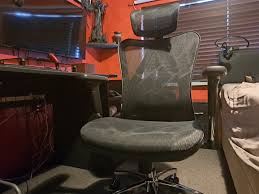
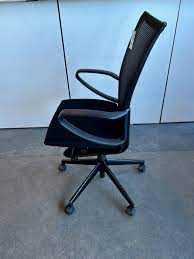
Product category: items_chair
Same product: no